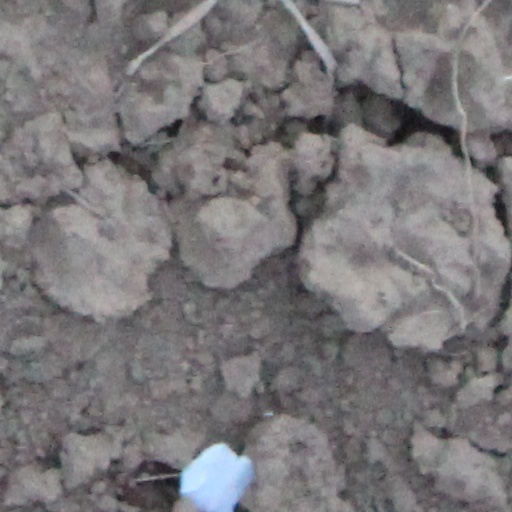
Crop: wheat